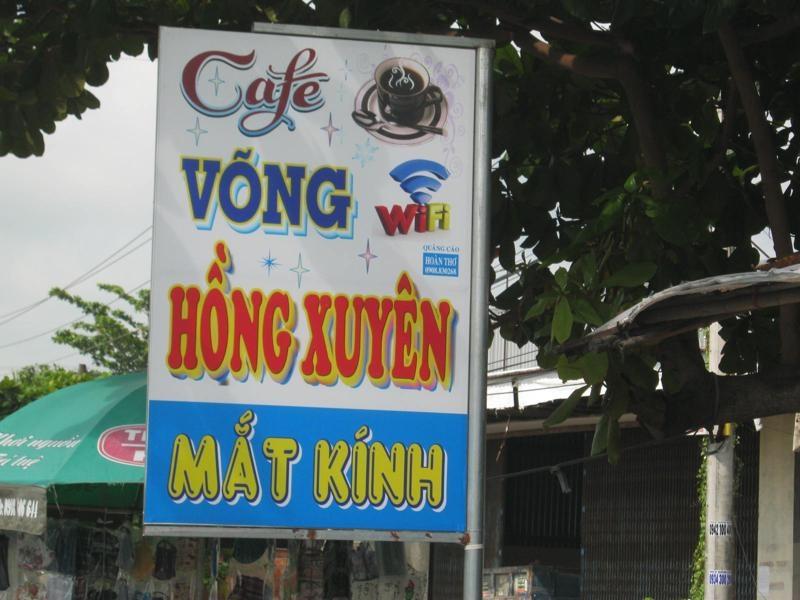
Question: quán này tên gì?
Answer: quán này tên cafe võng hồng xuyên